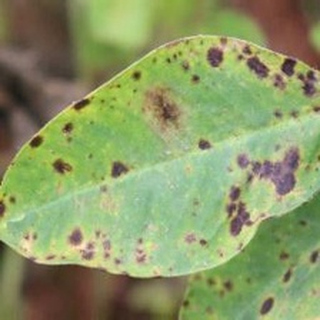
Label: groundnut_late_leaf_spot